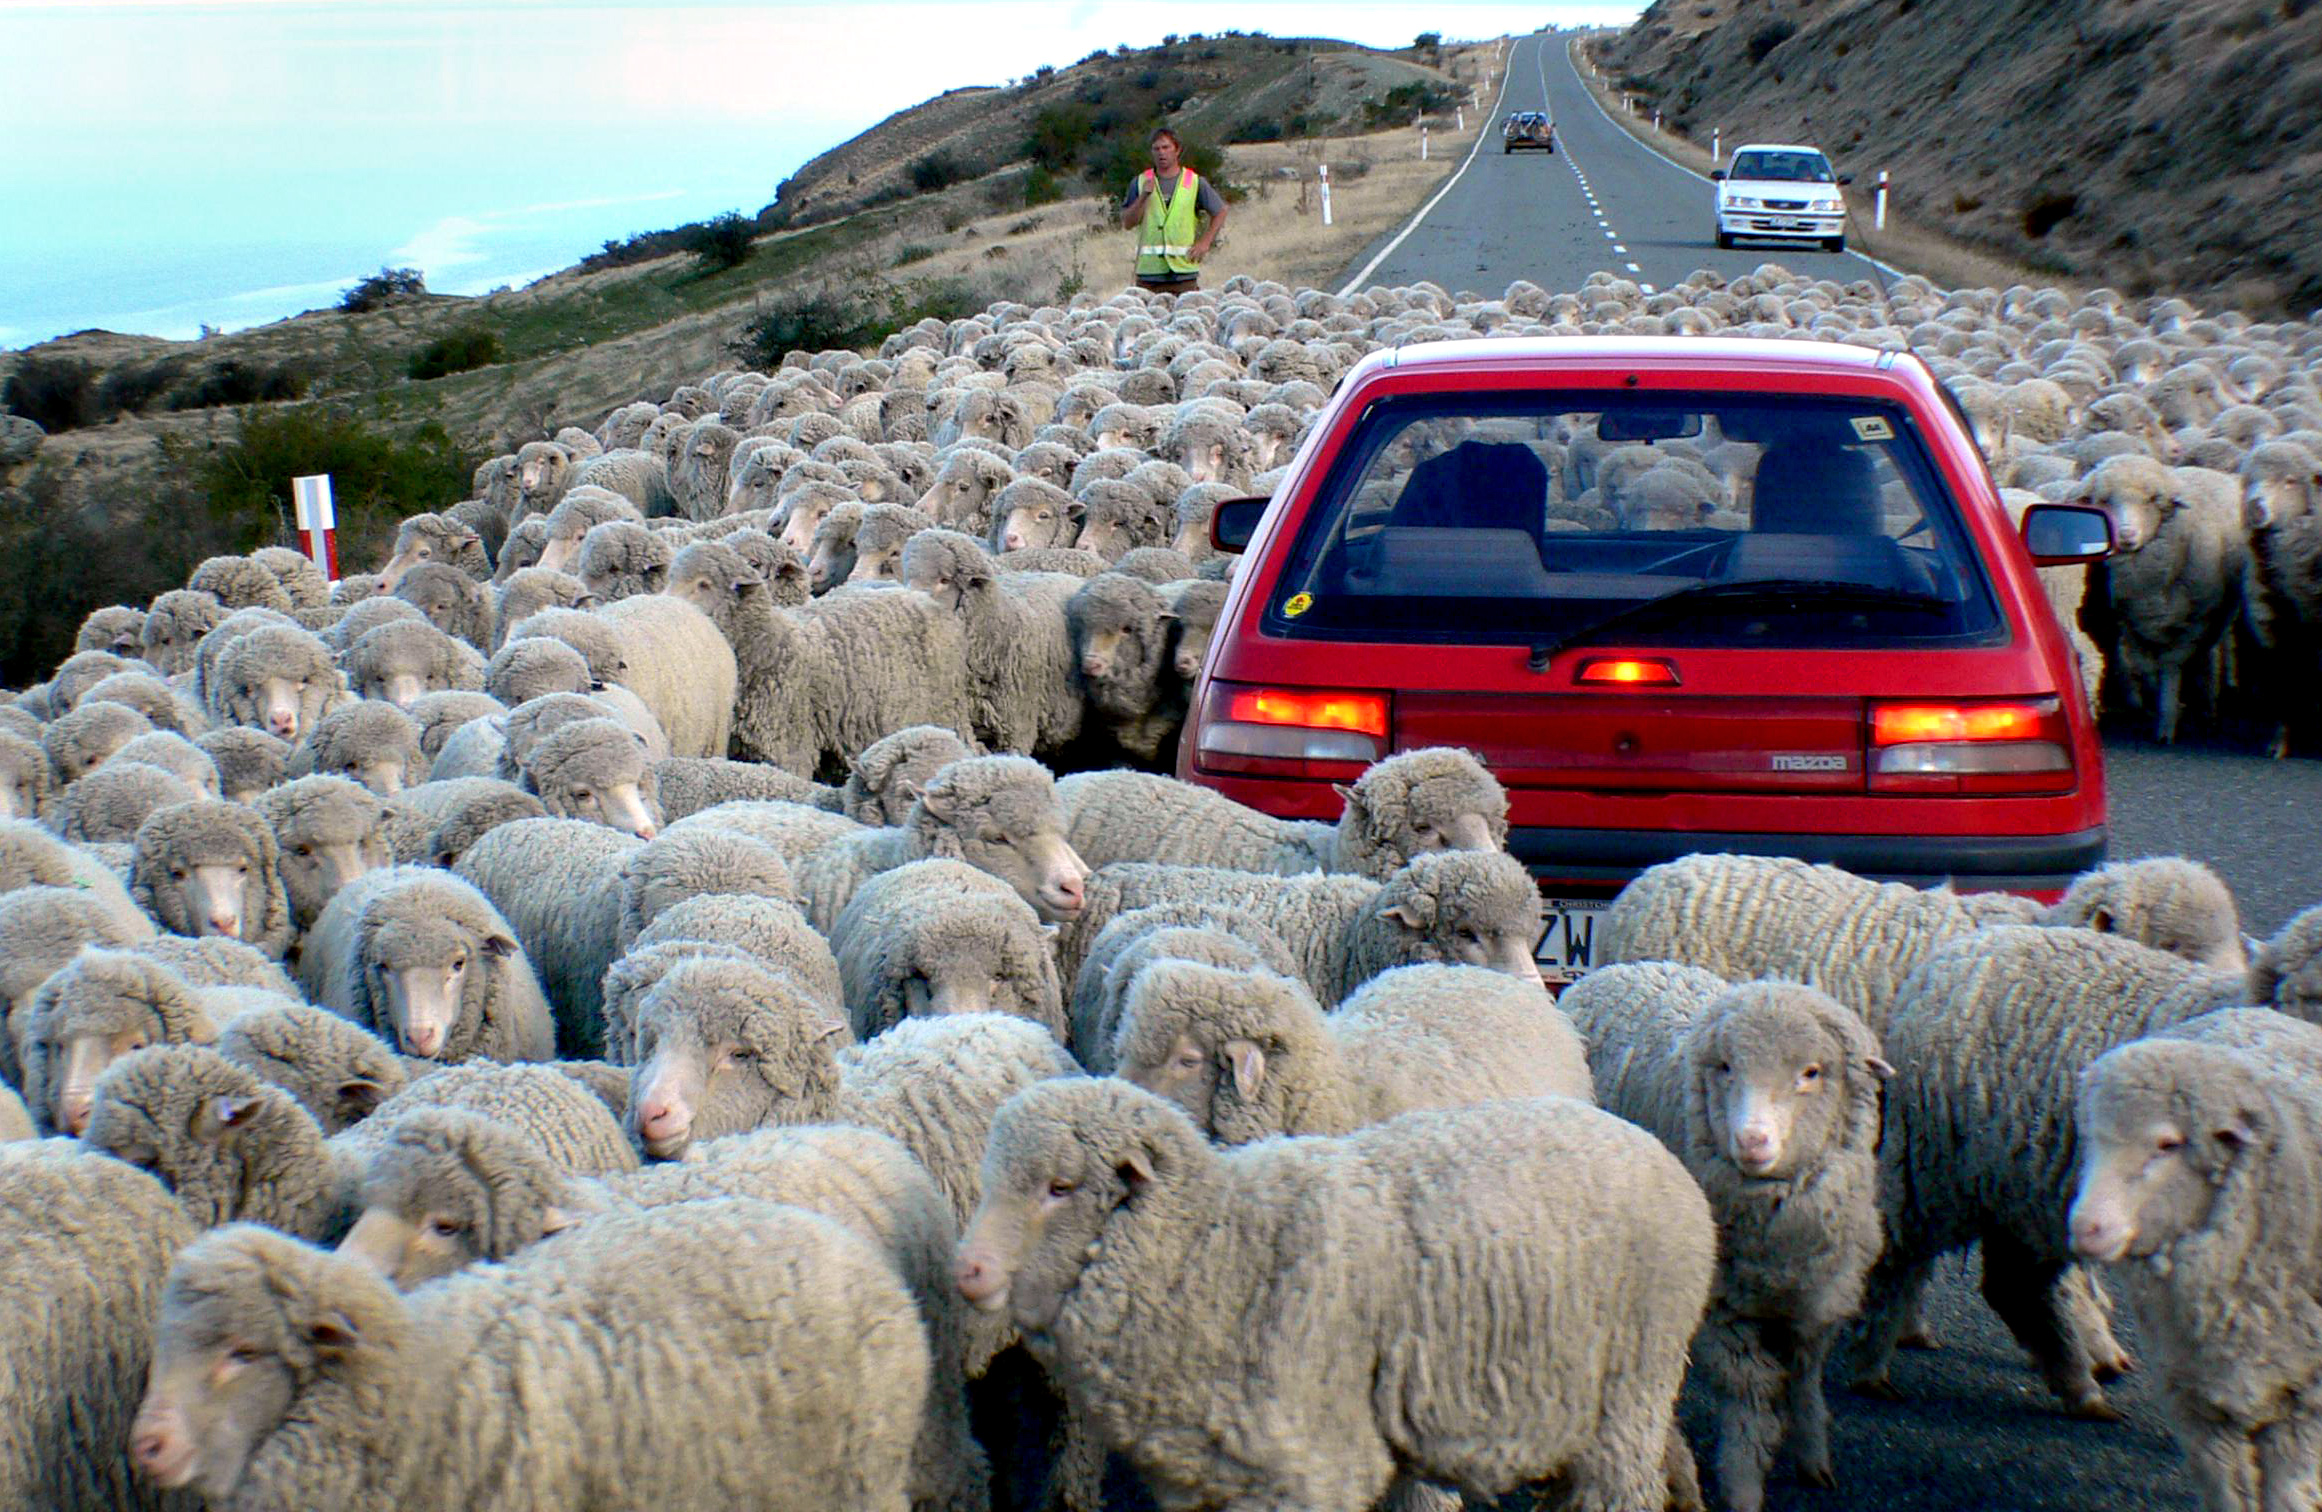
herd, farming, sheep, sheeps, flickrelite, panasonicdmcfz30, merino, sheepnroad, marineo